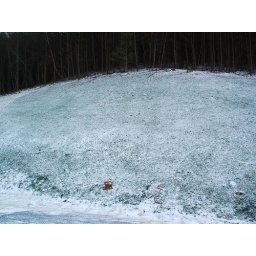
Green grass covered by white snow